Free Belgian forces

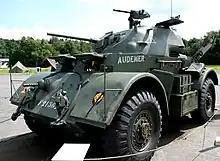
A Staghound armoured car in the markings of the 1st Belgian Armoured Car Squadron of the "Brigade Piron".

In a broadcast on French Radio shortly after the Belgian surrender, the Prime Minister Hubert Pierlot called for the creation of an army-in-exile, originally intended to continue fighting alongside the French: